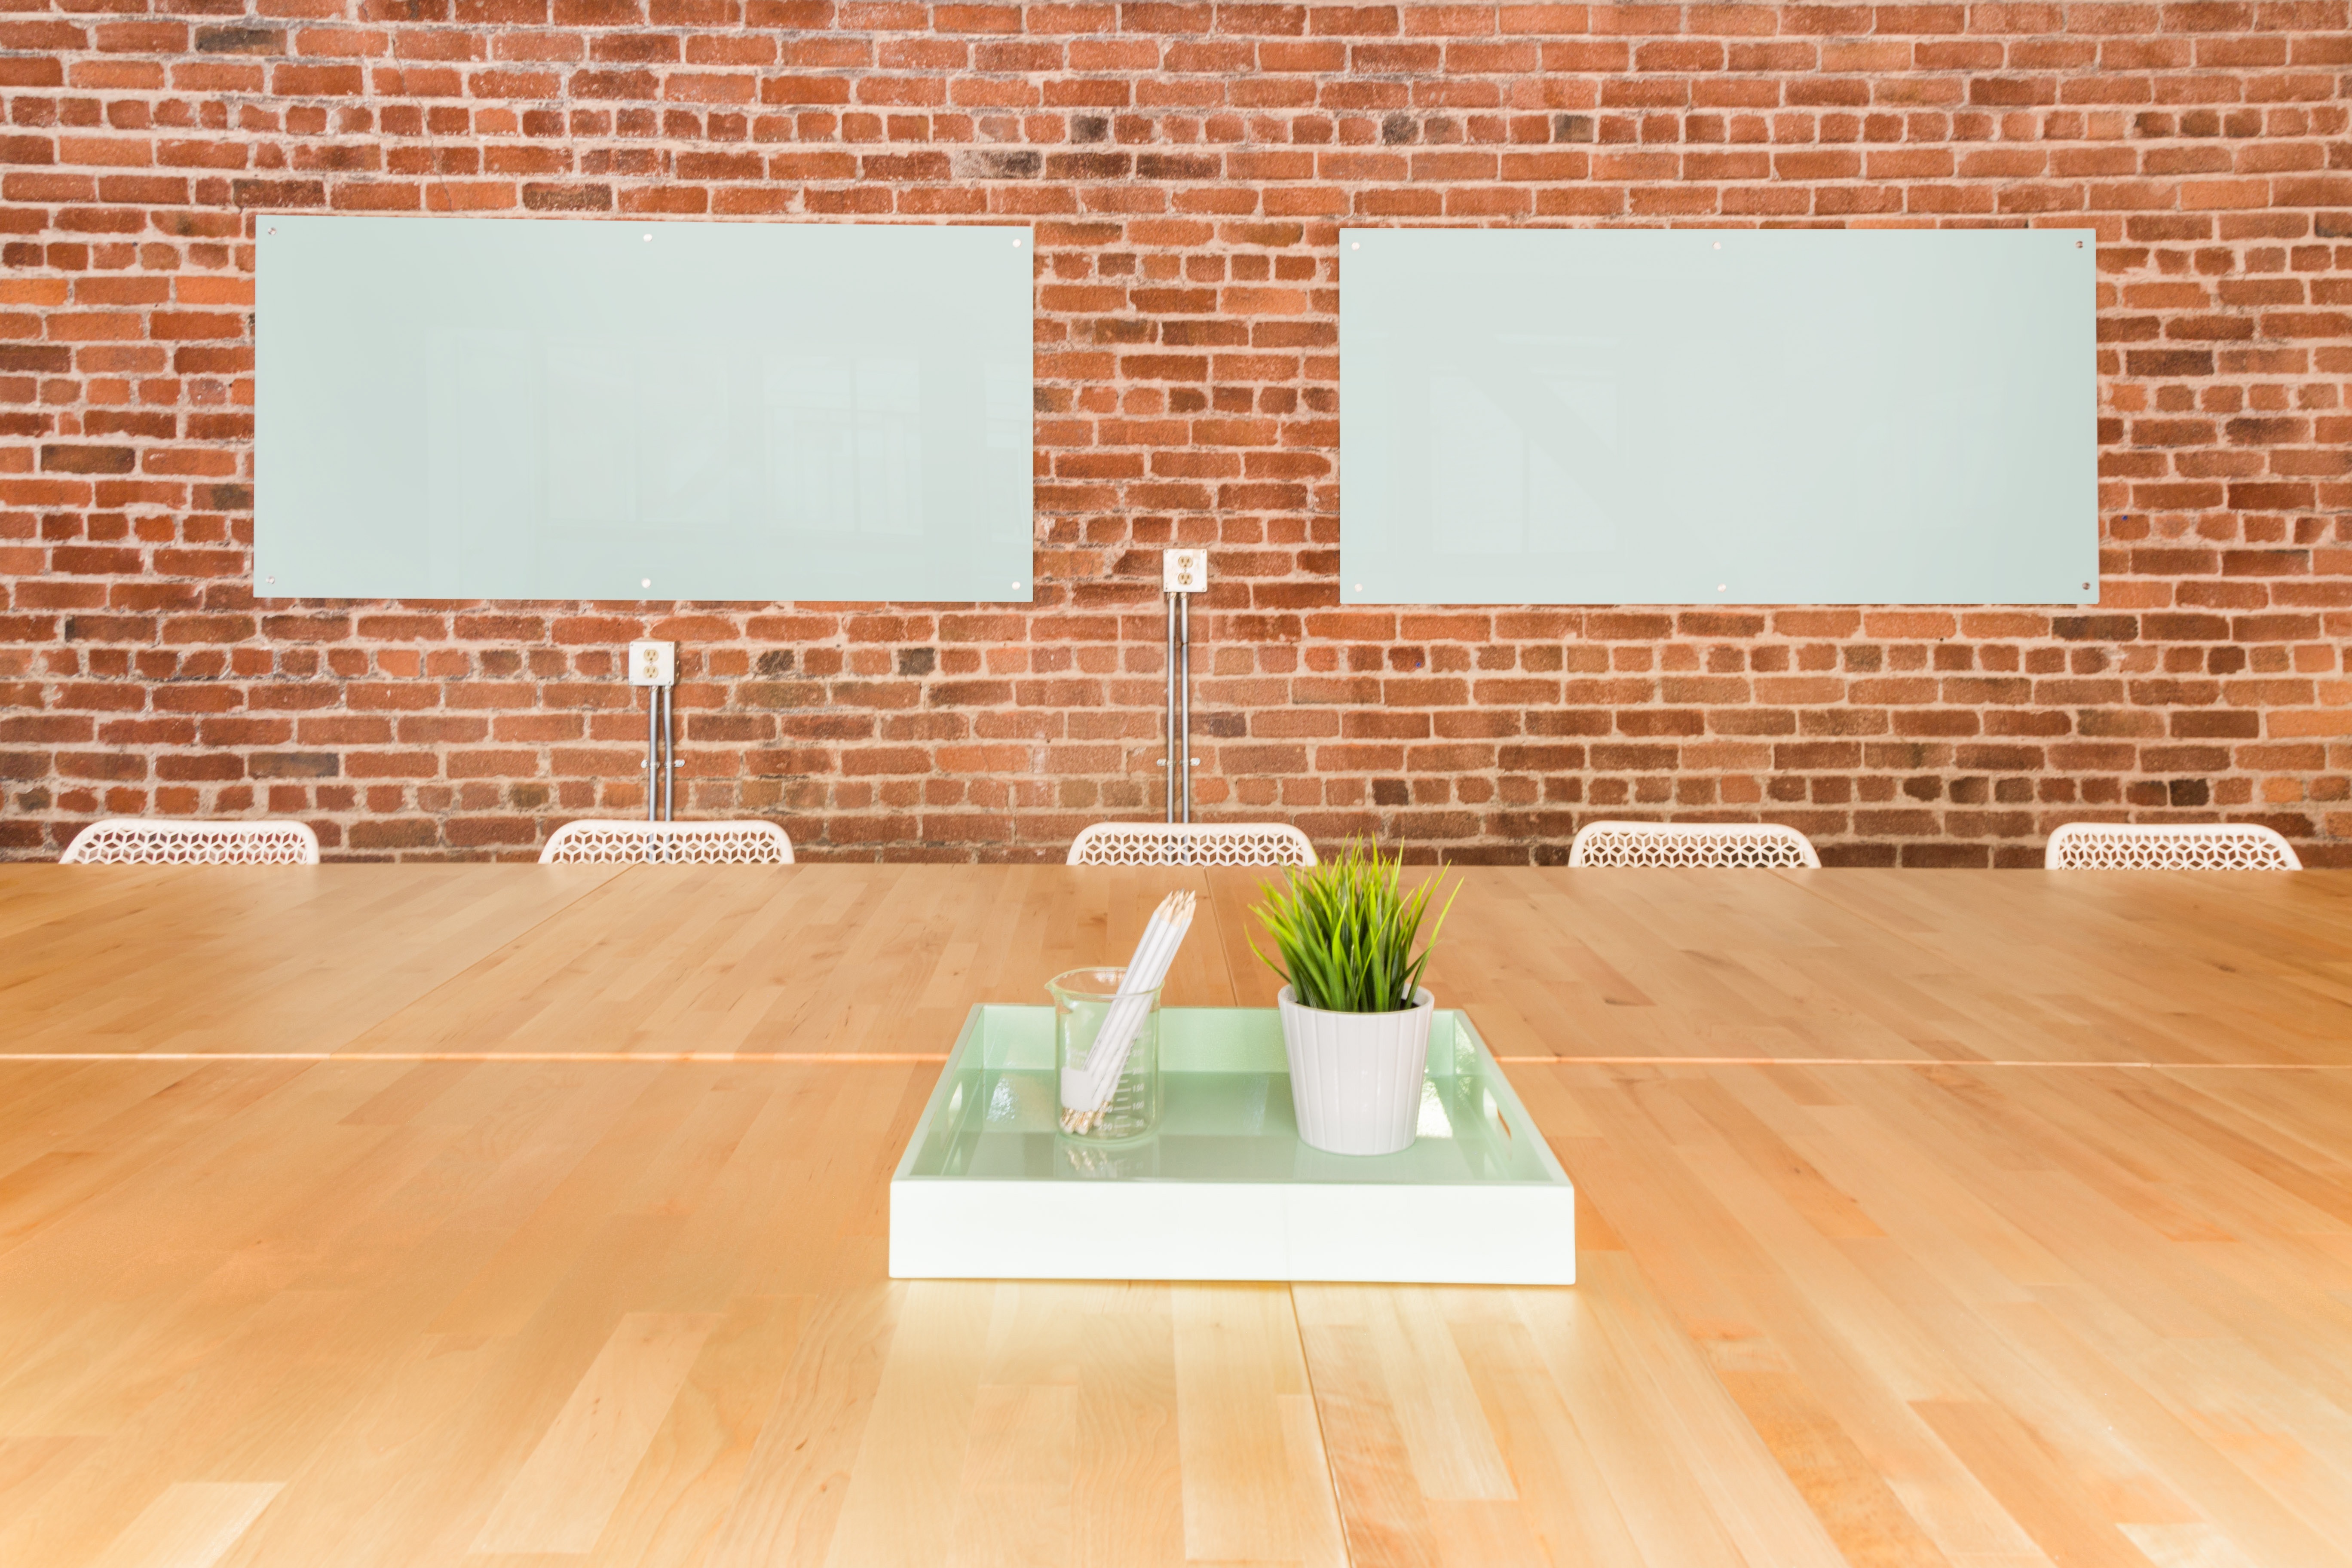
wood, floor, wall, tile, room, brick, material, interior design, hardwood, flooring, wood flooring, laminate flooring